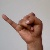
The image shows a hand gesture representing the letter 'J' in Indian Sign Language.